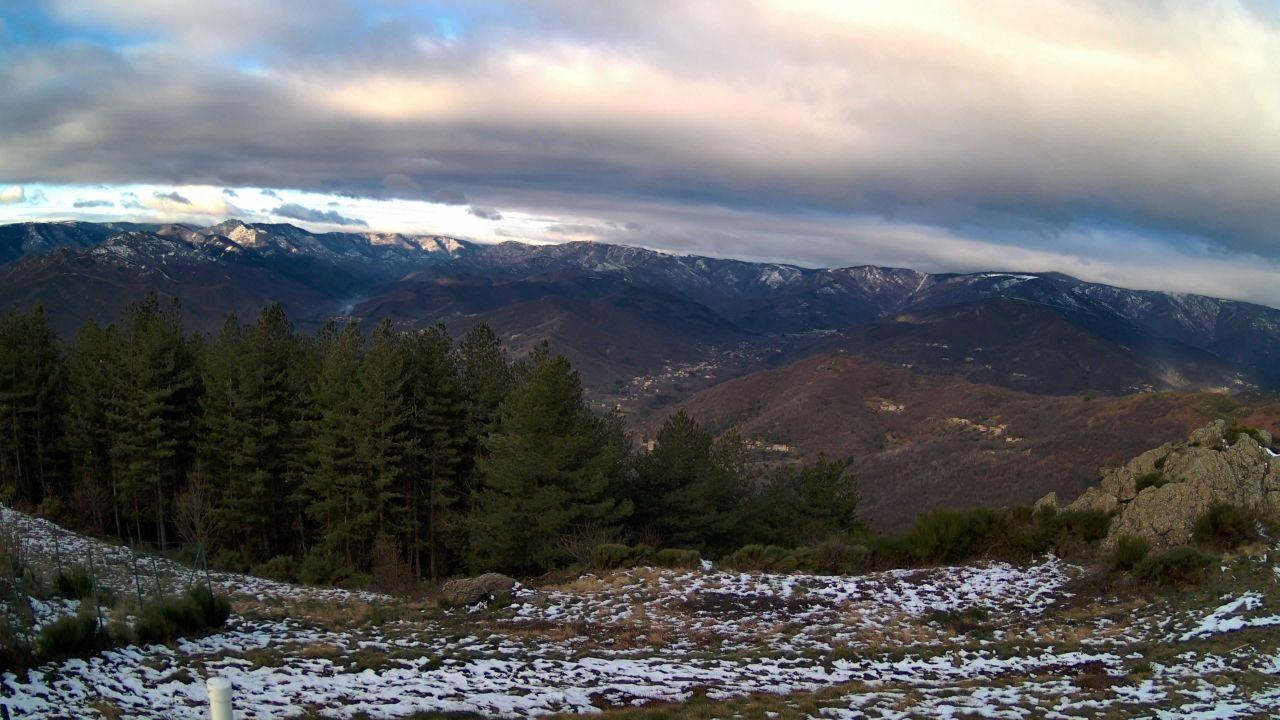
Fire: no
Smoke: yes